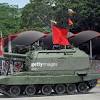
Label: 2S19_MSTA